Christiana, Delaware

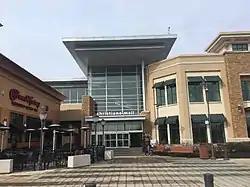
Christiana Mall

It is named after the Christina River, which is in turn named after Christina, Queen of Sweden who oversaw the founding of New Sweden in 1638.